Victor Bernier

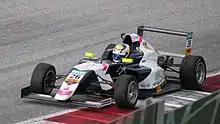
Bernier racing in the 2021 ADAC Formula 4 Championship at the Red Bull Ring.

For the 2020 season Bernier moved to R-ace GP to contest the ADAC Formula 4 Championship, where he would partner Kirill Smal. He scored two victories, both in the reversed-grid races at the Hockenheimring and Lausitzring respectively, and finished fifth in the championship, ahead of his teammate. In addition, Bernier took part in the third round of that year's Italian F4 series, scoring a single point. Bernier remained in ADAC F4 the following year, this time driving with compatriots Sami Meguetounif and Marcus Amand. Bernier generally beat his teammates over the race weekends and took a sole win in Hockenheim after the original winner Ollie Bearman had received a penalty for causing a collision. He ended his final season in Formula 4 with four podiums and a fourth place in the overall results.